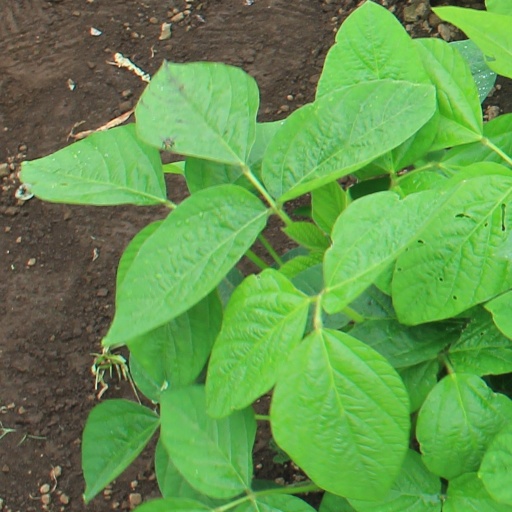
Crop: soybean